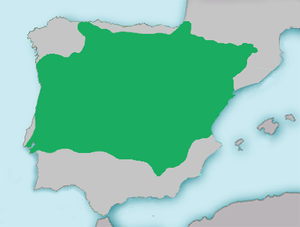
Cette liste commentée recense l'ichtyofaune d'eau douce en France métropolitaine. Elle répertorie les espèces de poissons dulçaquicoles français actuels et celles qui ont été récemment classifiées comme éteintes. Comme ici n'est référencé que la France métropolitaine, cette liste ne comptabilise pas les animaux présents dans les territoires de la France d'outre-mer, qui sont des régions disséminées un peu partout dans le monde.